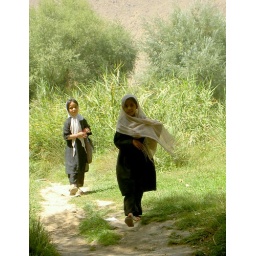
Girls are coming back from school. Black and white is the color of girls uniform in public schools in AF